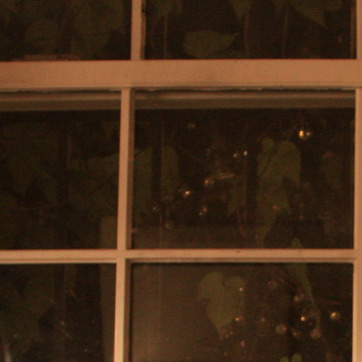
Material: glass